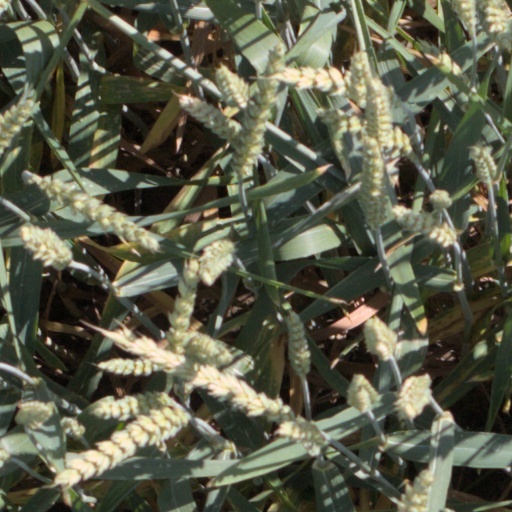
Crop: wheat